Borchert Field

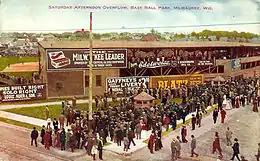
Colorized postcard of Athletic Park exterior, postmarked 1911

Borchert Field, originally called Athletic Park, was a baseball park in Milwaukee, Wisconsin, United States. The home field for several professional baseball clubs from 1888 through 1952, it became obsolete after the construction of County Stadium in 1953 and was demolished later that year. The site is now covered by Interstate 43.